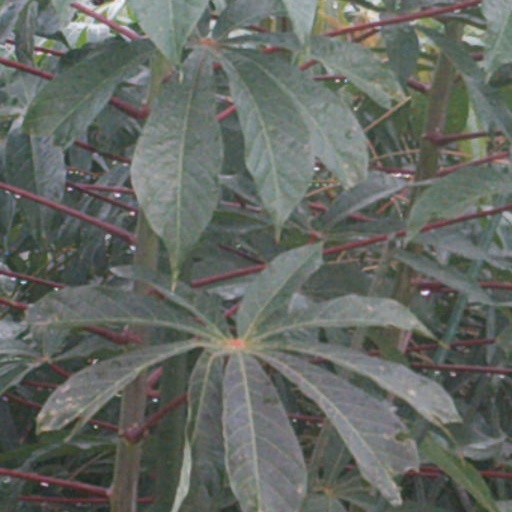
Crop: cassava